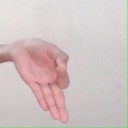
अक्षर: ज्ञ